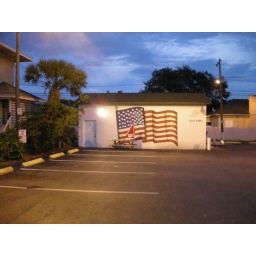
There's a wall mural in the parking lot of the Dairy Inn. I think the table in front of the building is the &amp;quot;smoking&amp;quot; section.